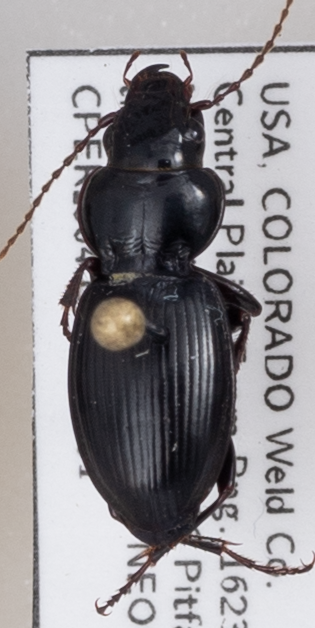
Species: Cyclotrachelus constrictus
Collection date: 2021-09-01
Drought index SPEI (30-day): -1.166
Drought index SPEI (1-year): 0.17
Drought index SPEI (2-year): -0.51